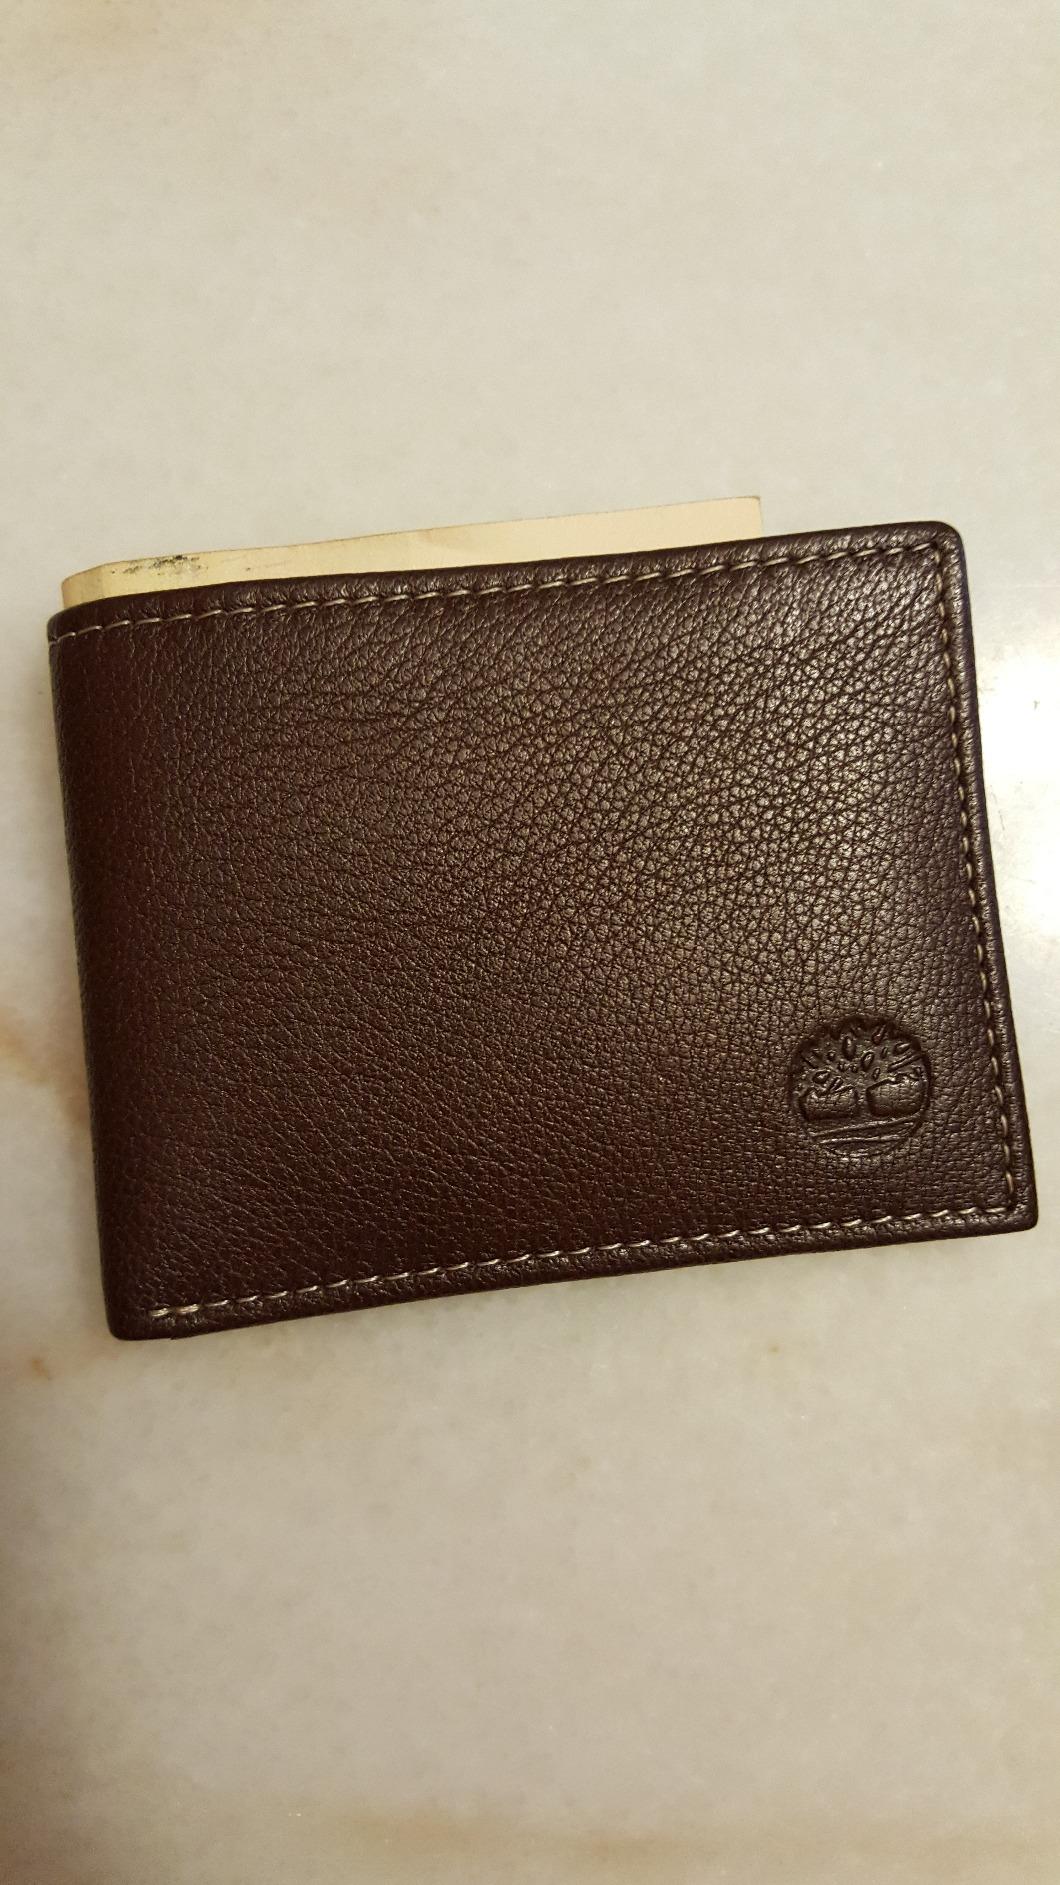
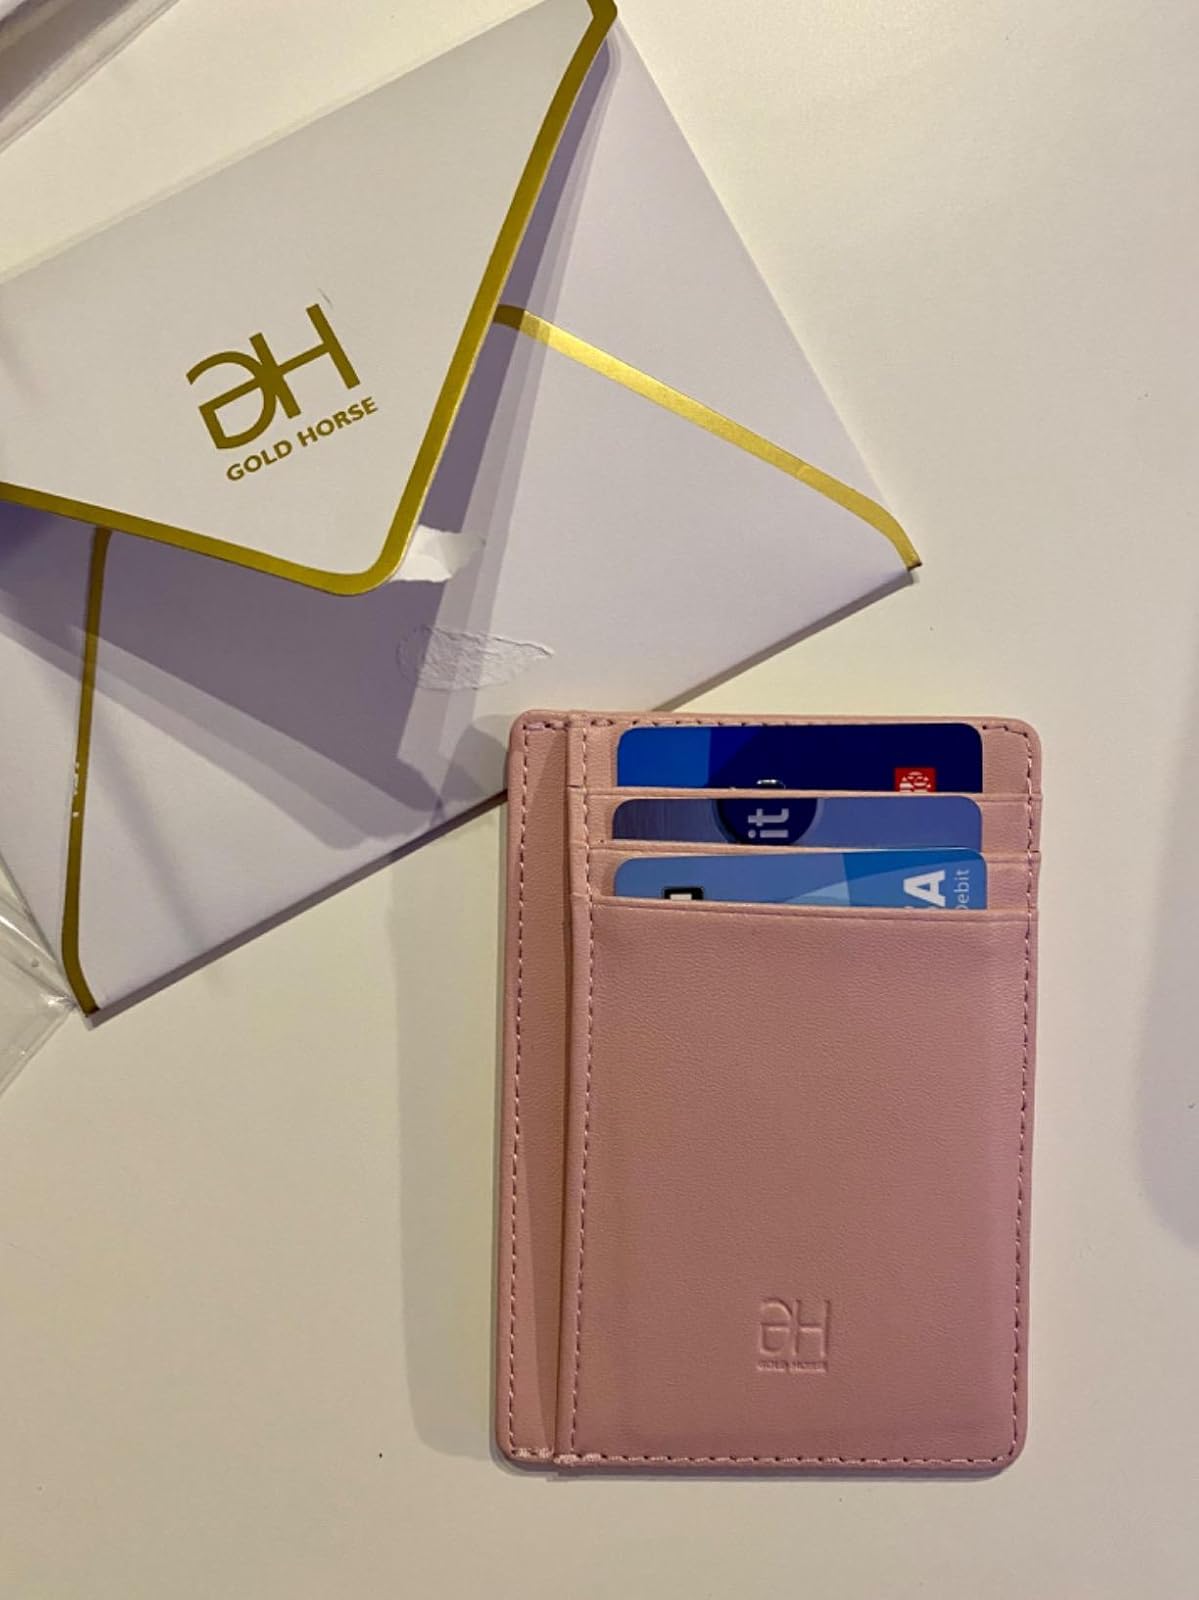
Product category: accessories_wallet
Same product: no